2022 World Snooker Championship

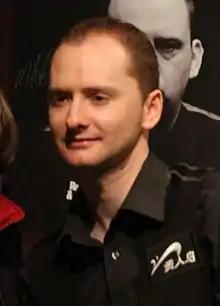
Graeme Dott (pictured in 2011) made a maximum break in his third-round match.

The third round of qualifying featured players seeded from 17 to 48 against the second-round winners. Five amateur players reached this stage: James Cahill, Liam Davies, David Lilley, Daniel Wells, and Michael White. Michael White defeated Mark King 6–1. Lilley, the reigning World Seniors Champion, defeated Kurt Maflin by the same score, which meant Maflin lost his place on the tour. The other amateurs did not progress. Dale received a walkover due to Liang's suspension, while Taylor achieved a surprise 6–4 win over 2013 semi-finalist and number 17 seed Ricky Walden, who had narrowly missed qualifying automatically for the Crucible after a semi-final loss in the Gibraltar Open. Scott Donaldson reached the last qualifying round by defeating Li Hang 6–5 on the final black ball, and Ashley Hugill came from 2–5 behind to defeat Martin Gould 6–5, despite suffering from food poisoning during the match.